2019 World Athletics Championships

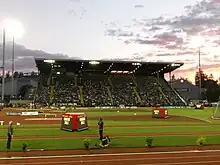
Hayward Field, venue of the Eugene bid, which failed to win the 2019 hosting rights but was awarded the 2022 event. The next event was to have been held in 2021, but the 2021 Summer Olympics rescheduling as a byproduct of the COVID-19 pandemic forced World Athletics to change the date a year on 30 March 2020.

Both Doha and Eugene are hosts of IAAF Diamond League meetings. Doha had previously applied for and failed to win the bid for the 2017 World Championships in Athletics, and had hosted the 2010 IAAF World Indoor Championships. Sheikh Saoud bin Abdulrahman Al Thani, a member of Qatar's ruling family, led the Doha bid. The bid was part of a movement among the leaders of Qatar to make the country a destination for international sports tourism, within the framework of the Qatar National Vision 2030, which included the hosting of global sports events, such as the 2014 FINA World Swimming Championships (25 m), 2018 World Artistic Gymnastics Championships, the 2022 FIFA World Cup, and a Doha bid for the 2020 Summer Olympics.